Vateria indica

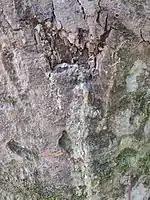
Resin oozing from cut bark

"Vateria indica" is bee-pollinated. "Vateria indica" trees in Sringeri in the central Western Ghats flower profusely from late January to early May. The trees flower in alternate years with a mast event occurring every fourth year. The flowers, which open during the day and last only one day, attract generalist nectarivores and pollinators. They are regularly visited by social bees such as "Asian honey bee" and "giant honey bee", and more occasionally by other bees such as "Lasioglossum", "Ceratina", "Tetragonula iridipennis", "Xylocopa latipes", "Xylocopa rufescens", and "Xylocopa verticalis".